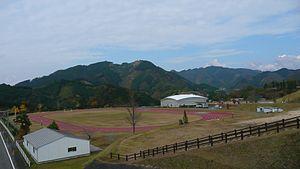
Gokase est un bourg du district de Nishiusuki, dans la préfecture de Miyazaki, au Japon.